Safed Koh

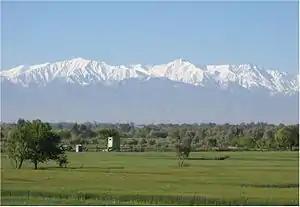
Seen from Khogyani District

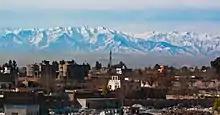

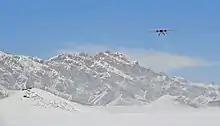
US aircraft flying by the mountains in Afghanistan

The range extends from the Peshawar valley in Pakistan in the east about 160 kilometers west to the Logar valley in Afghanistan. The Kabul River cuts a narrow trough through the Spīn Ghar mountains to flow eastward into the Indus River. The range connects directly with the Shandur Top offshoot of the Hindu Kush mountain system.